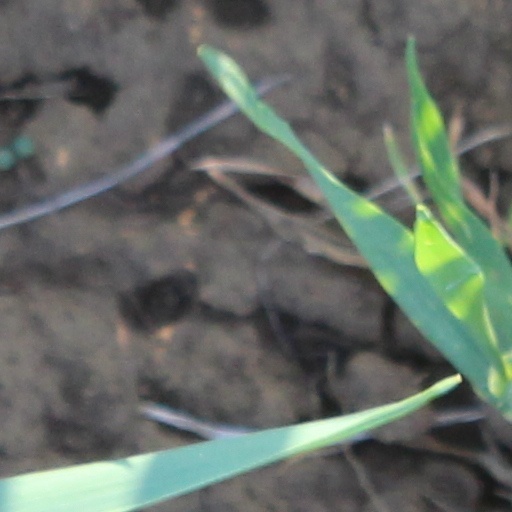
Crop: wheat